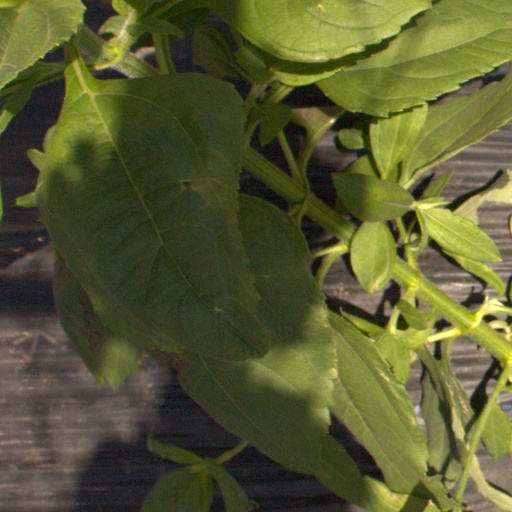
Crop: Jerusalem artichoke